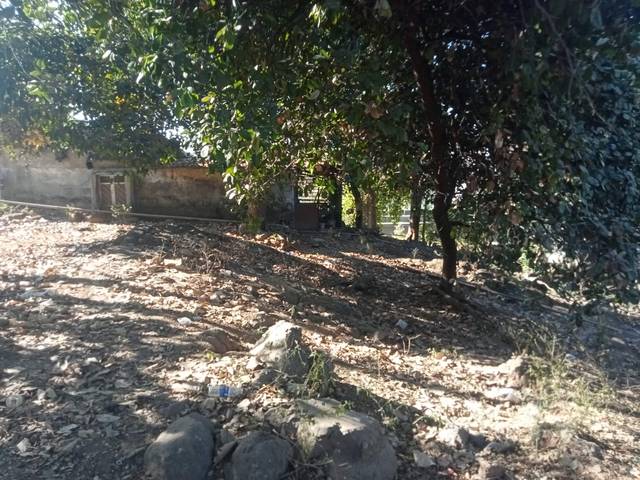
Region: India
Coordinates: 19.091, 72.904